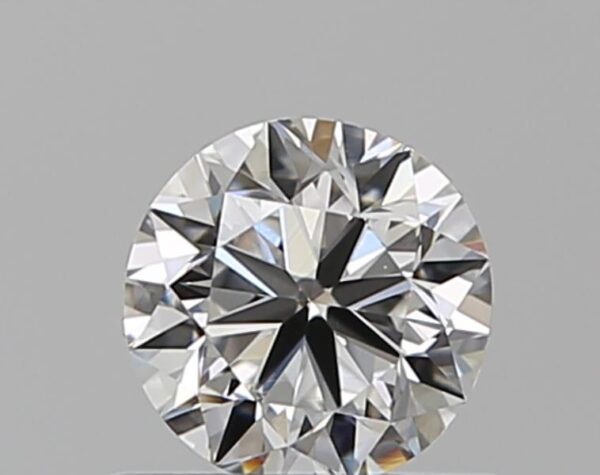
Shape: round
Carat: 0.5
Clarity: VS1
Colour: E
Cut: VG
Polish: VG
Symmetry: VG
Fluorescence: M
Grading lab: GIA
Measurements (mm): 4.93 x 5 x 3.15